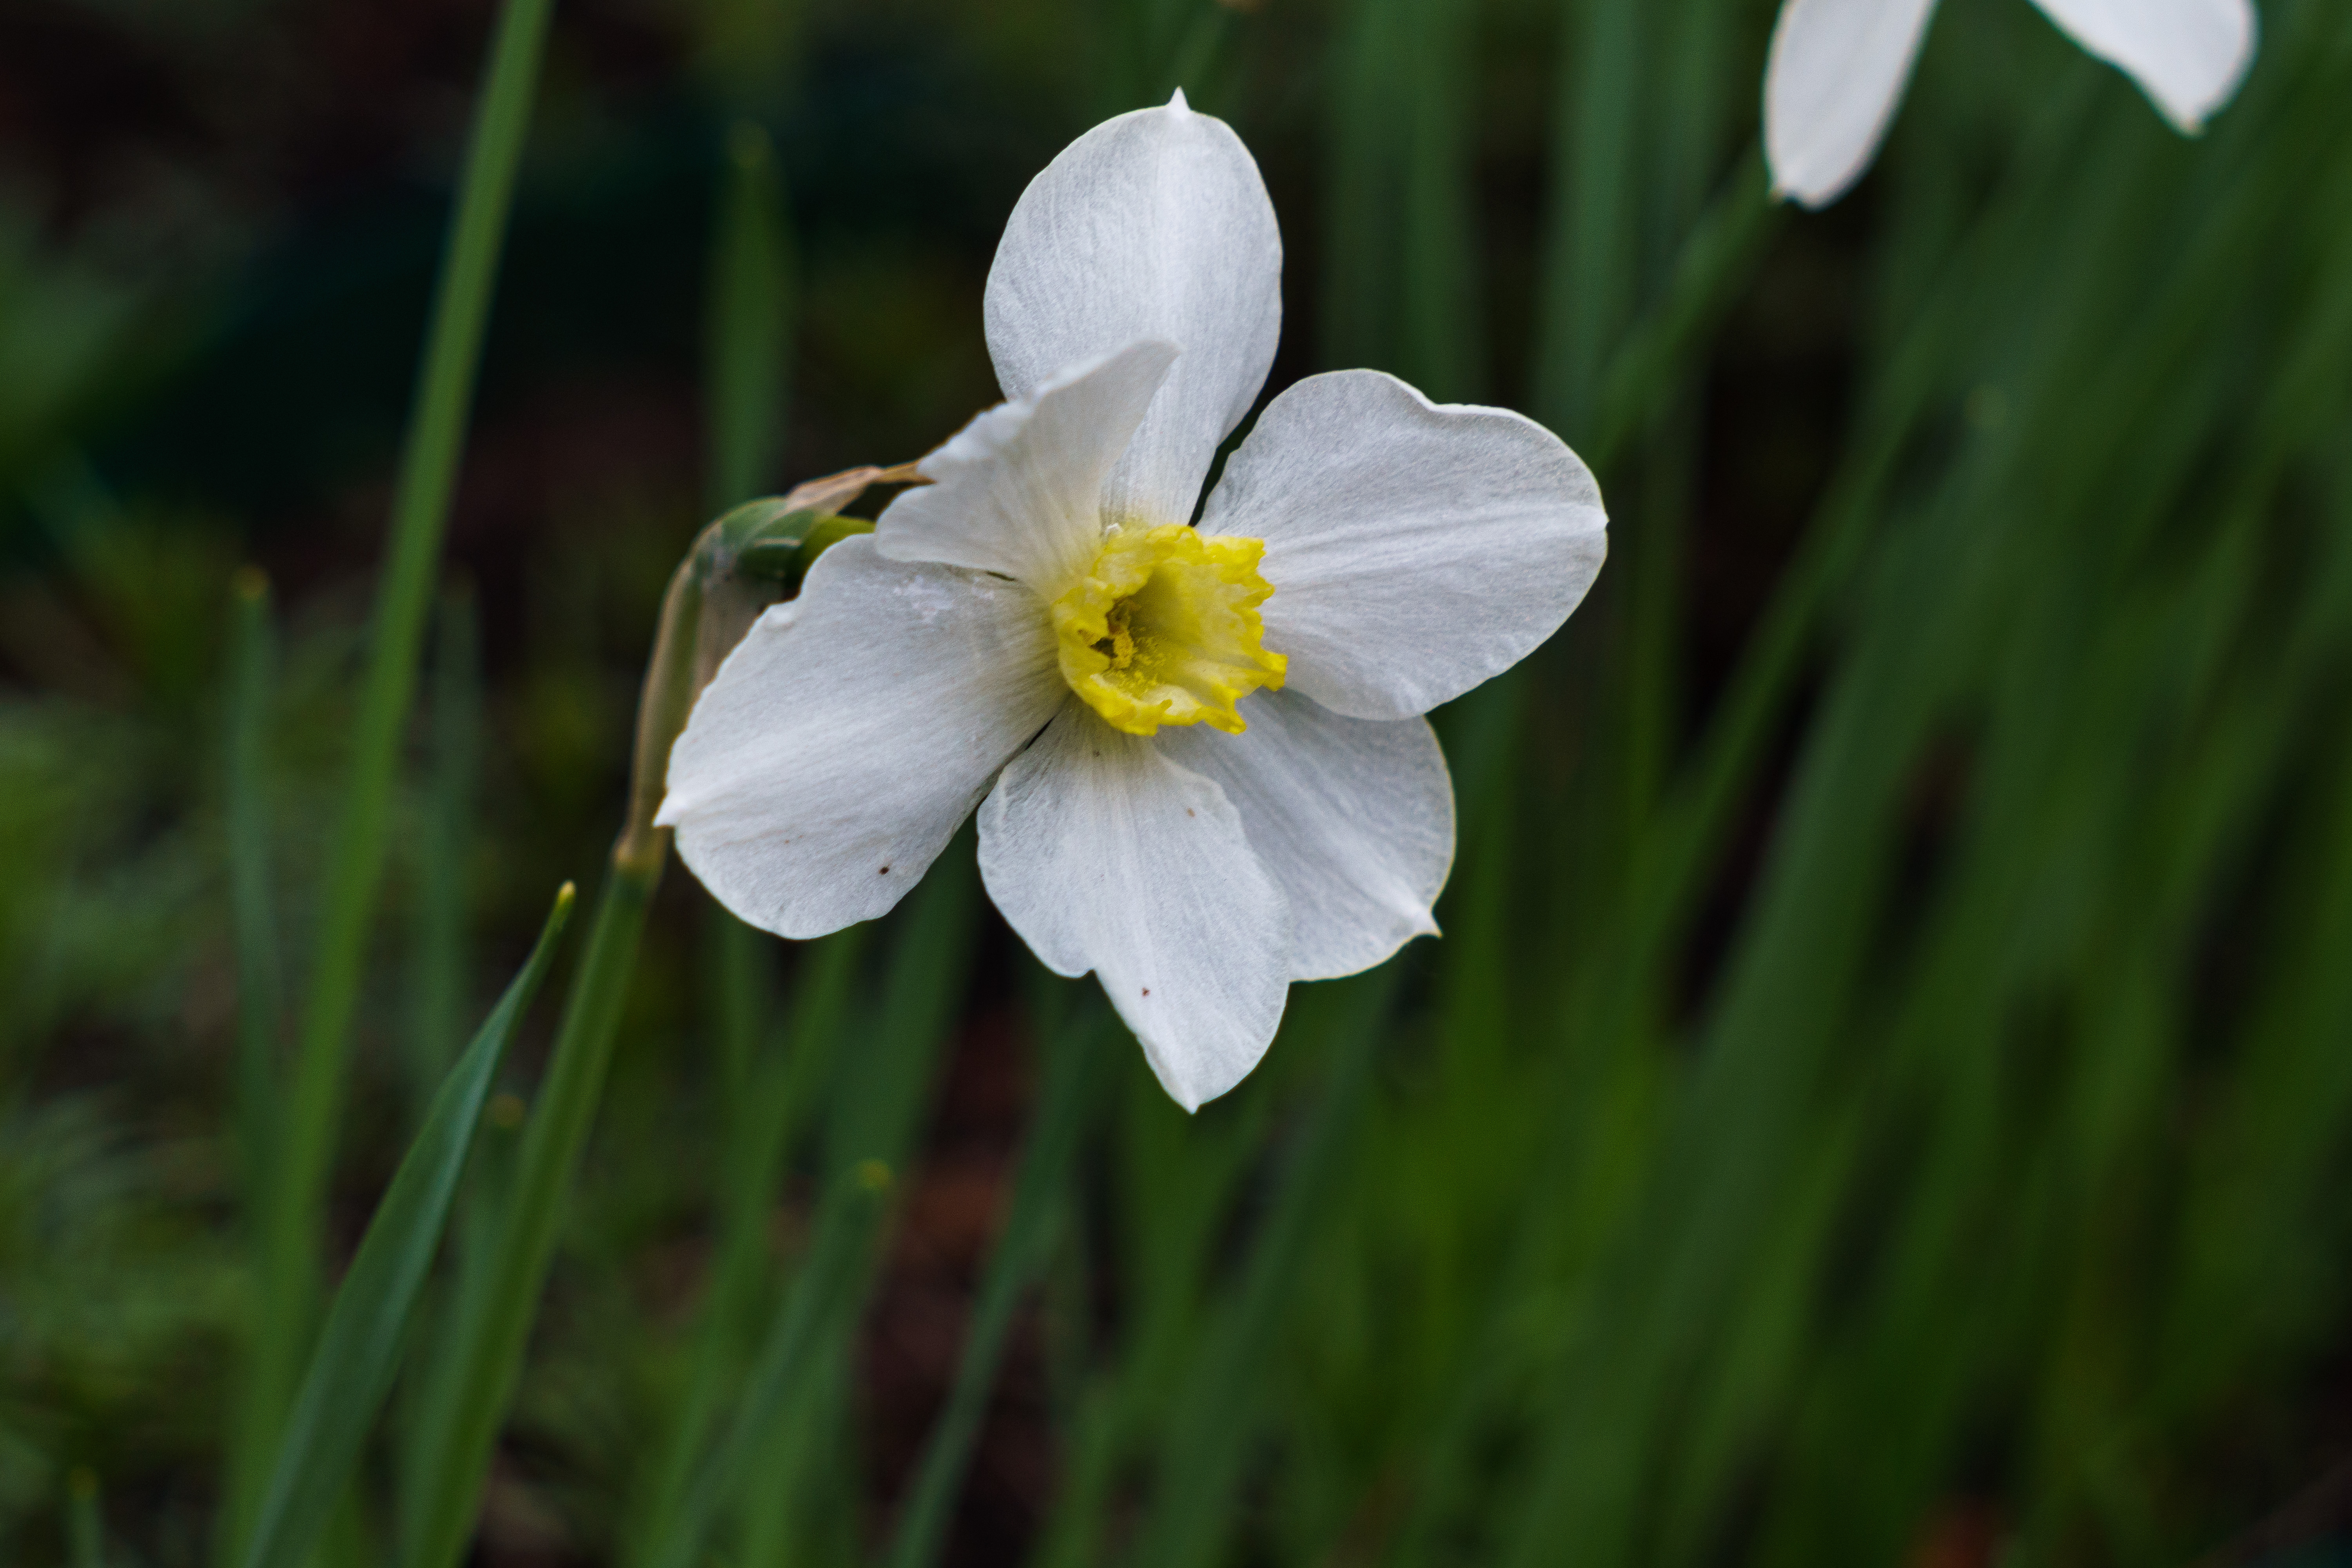
flowers, petals, nature, colorful, flower, flower garden, smell, living, happiness, summer, bloom, plants, garden, village, rural area, petal, white, flowering plant, botany, spring, grass family, meadow, terrestrial plant, wildflower, herbaceous plant, Pedicel, perennial plant, narcissus, amaryllis family, pollen, spiderwort, dayflower family, wood sorrel family